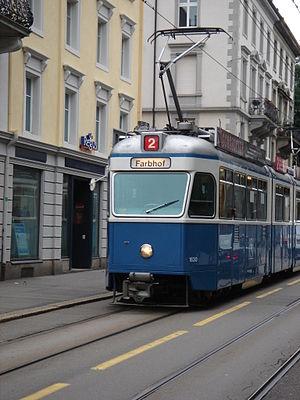
Le transport ferroviaire en Suisse se caractérise par un réseau de chemin de fer dense et relativement décentralisé de 5 124 km de lignes et par une desserte assez fine et cadencée du territoire. La majeure partie du réseau suisse est en voie normale de 1 435 mm, viennent ensuite les voies en 1 000 mm, plus 68,5 km de voie de moins de 800 mm et une toute petite ligne de 1,96 km qui a un écartement de 1 200 mm. Le réseau est en grande partie électrifié en alternatif, selon les normes allemandes avec du 15 kV 16 Hz 2/3, à l'exception de quelques tronçons transfrontaliers.